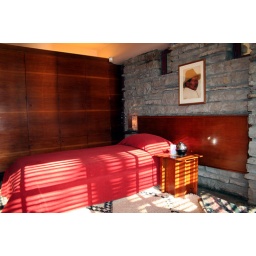
Guest bedroom in the main house